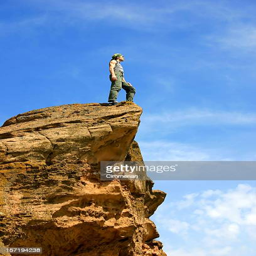
a man standing at the edge of a cliff on top of the world